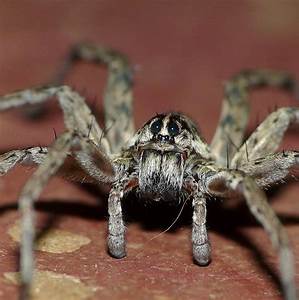
Label: spider